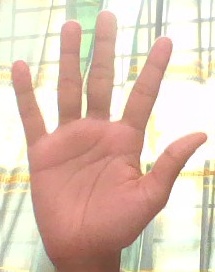
ASL sign: 5